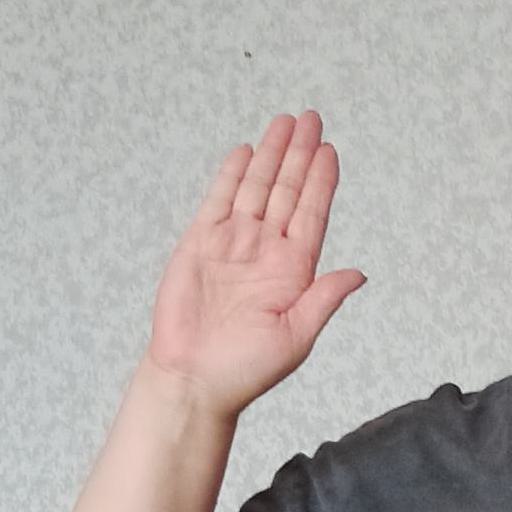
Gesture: stop